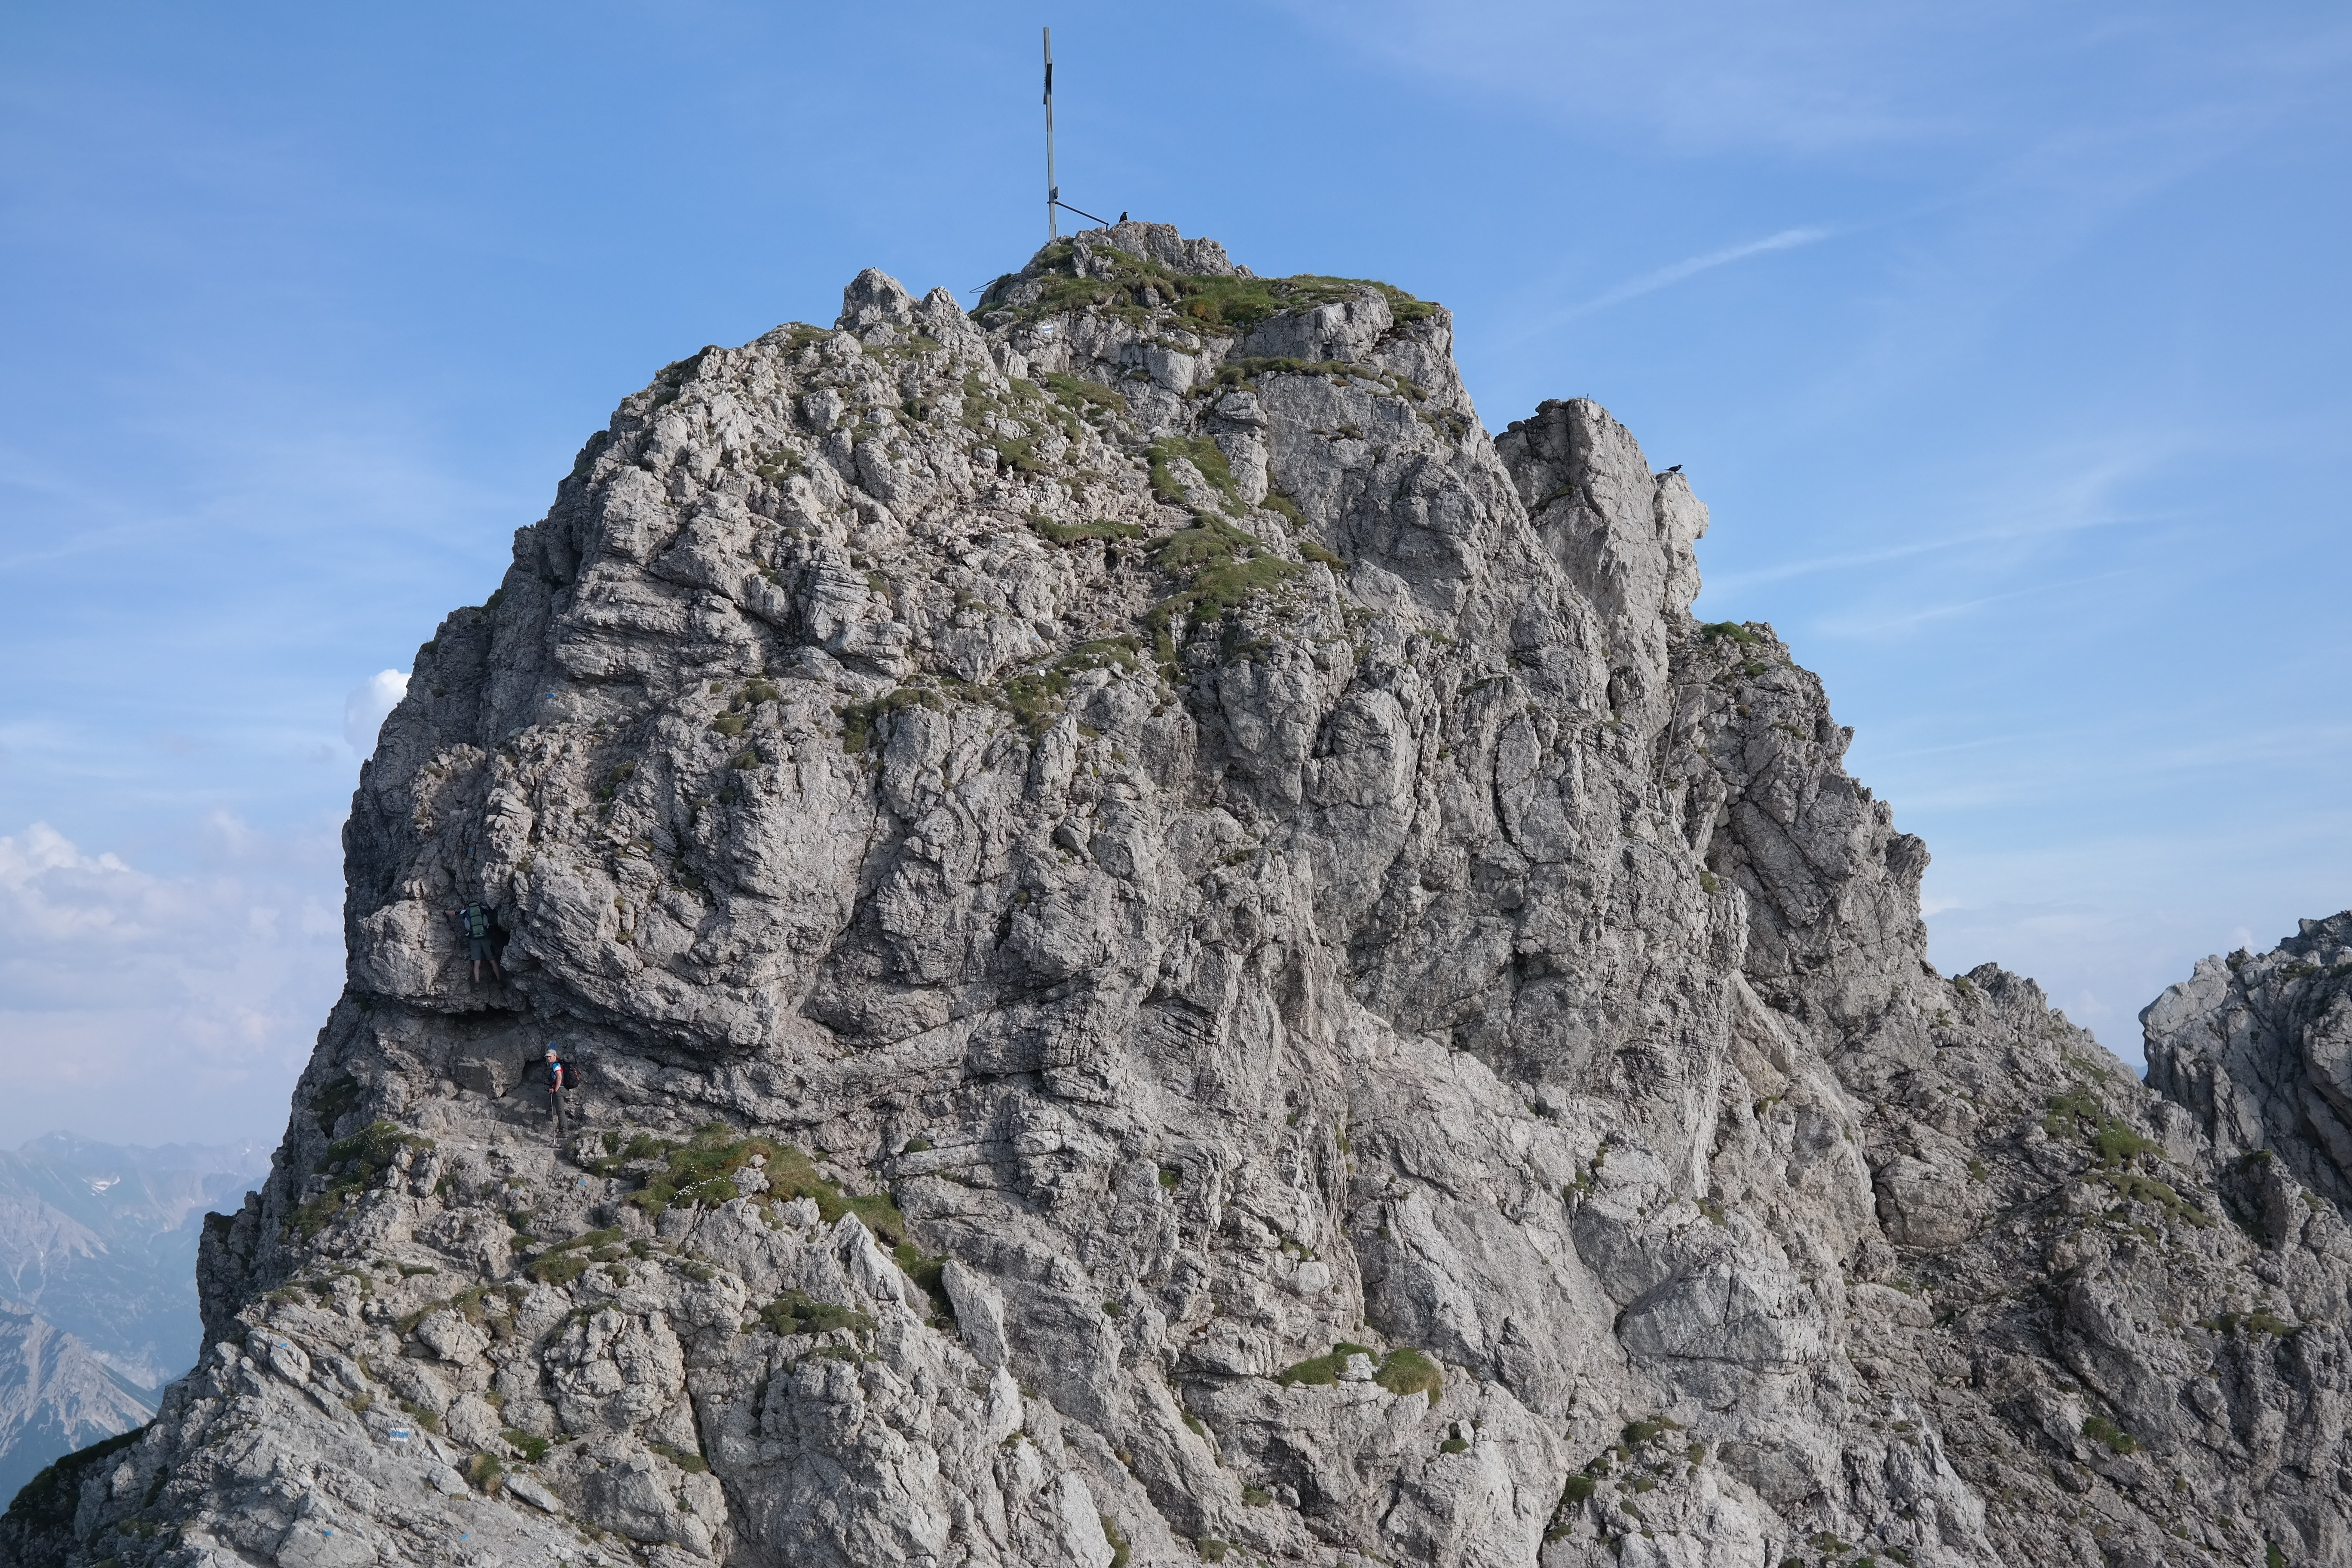
rock, walking, mountain, adventure, mountain range, recreation, formation, cliff, alpine, rocky, steep, cross, terrain, ridge, summit, mountaineering, geology, sports, alps, badlands, plateau, cape, landform, summit cross, allg u alps, outdoor recreation, mountainous landforms, rough horn, climbing spot